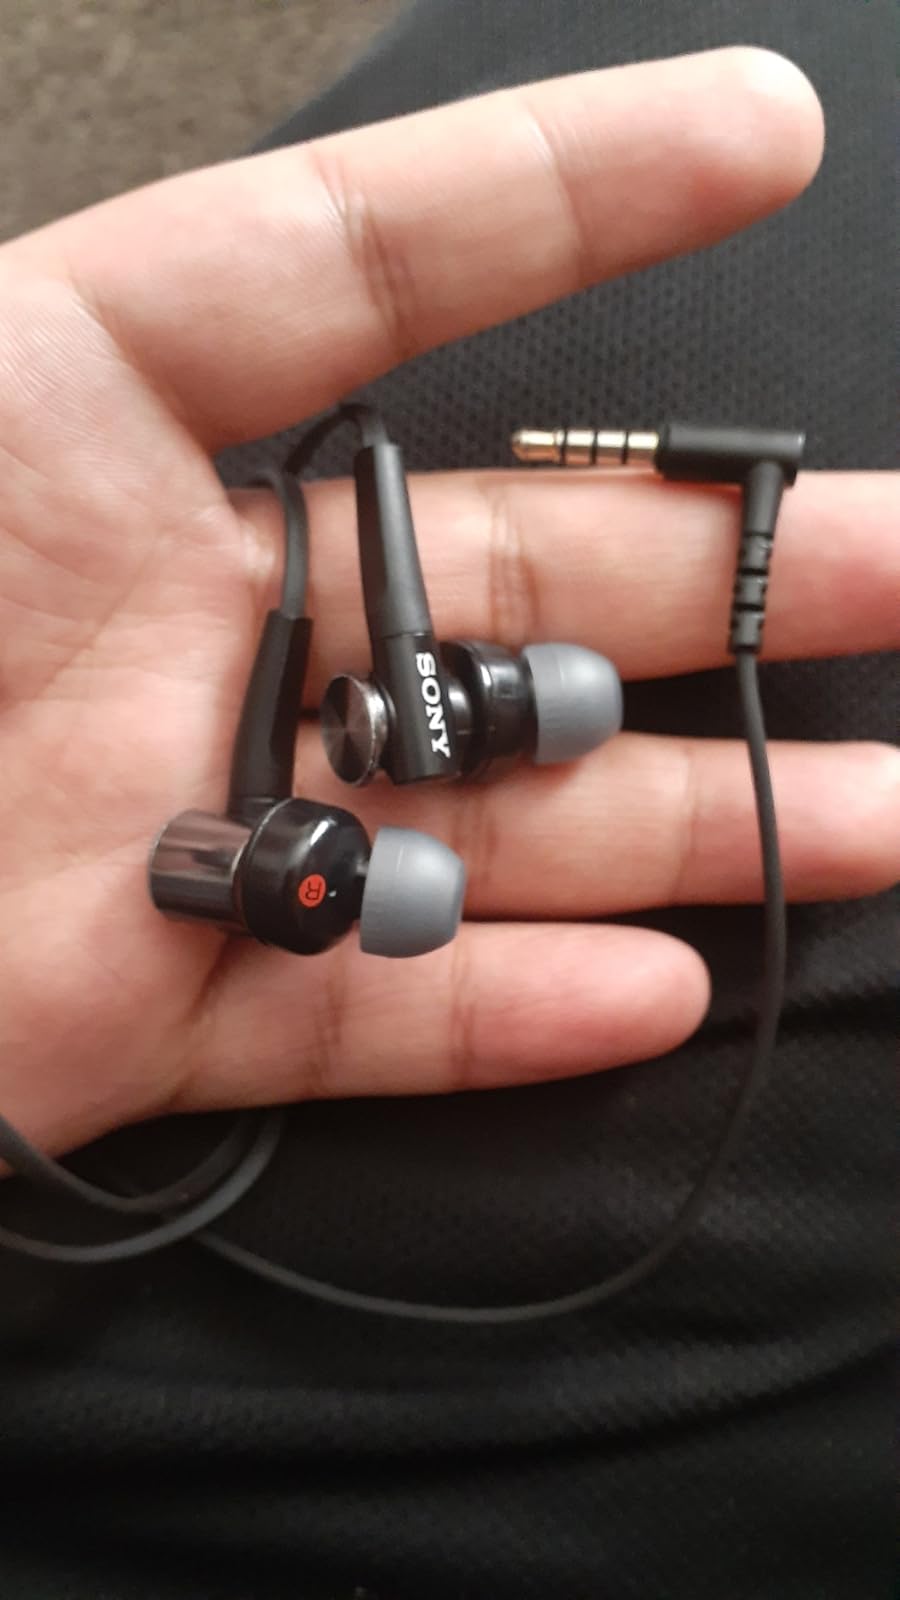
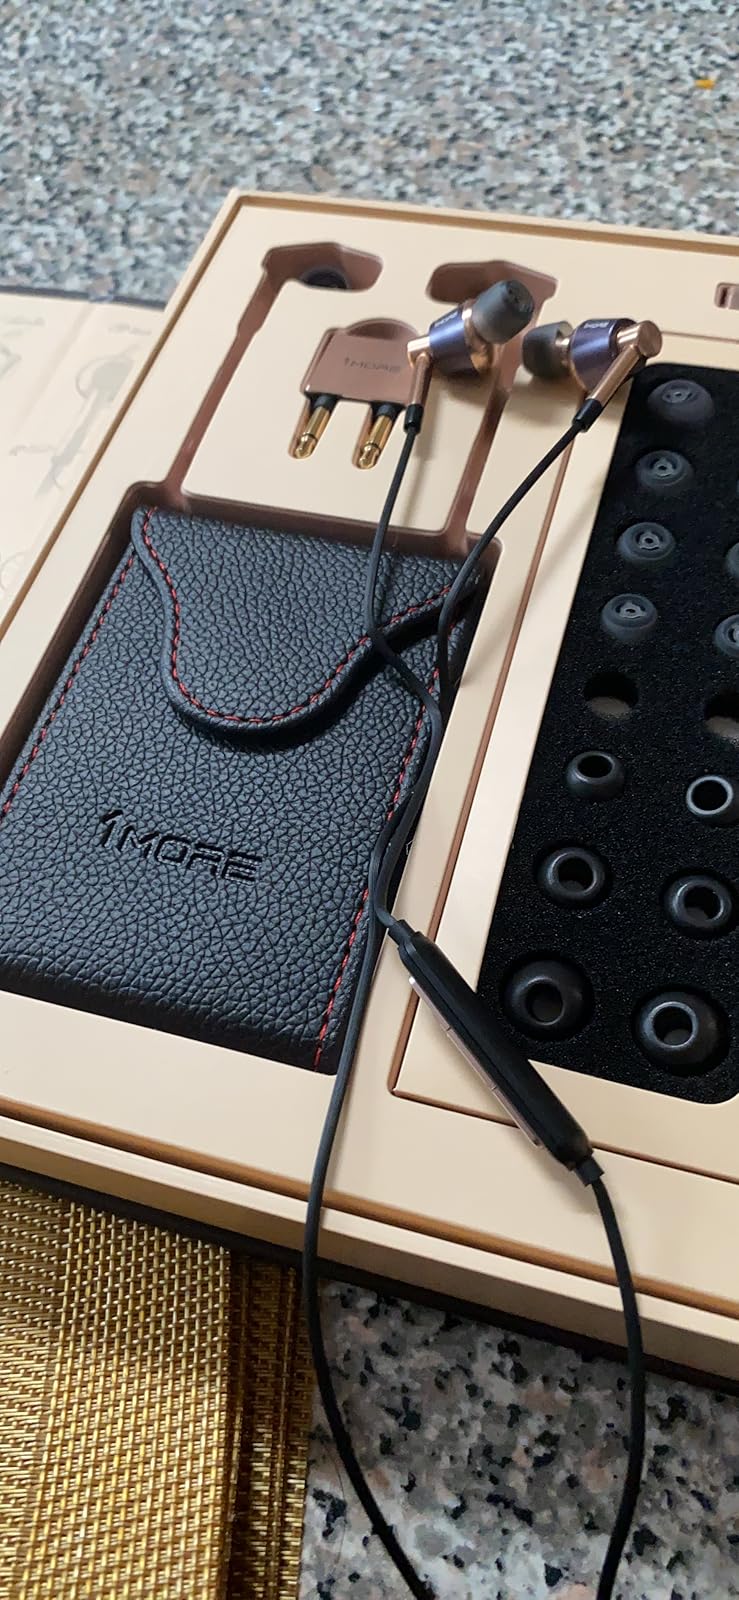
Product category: headphones
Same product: no